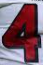
Number: 4